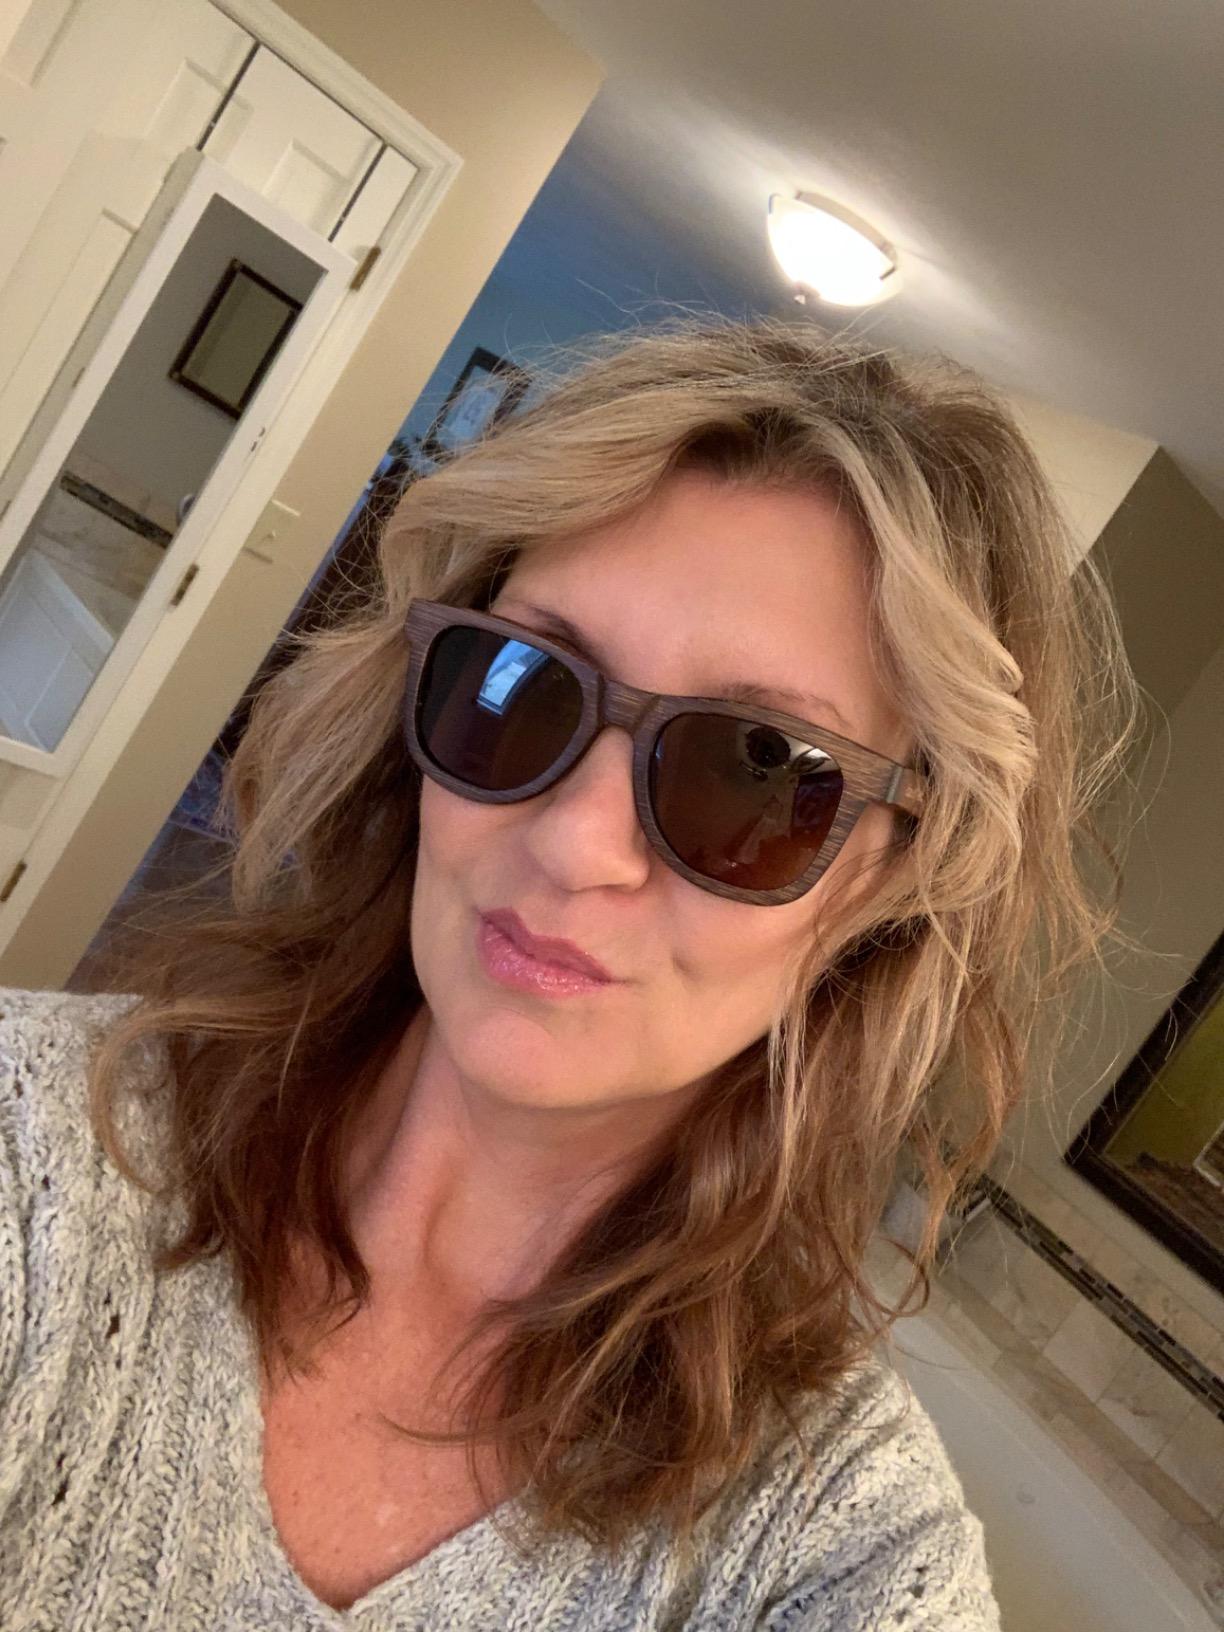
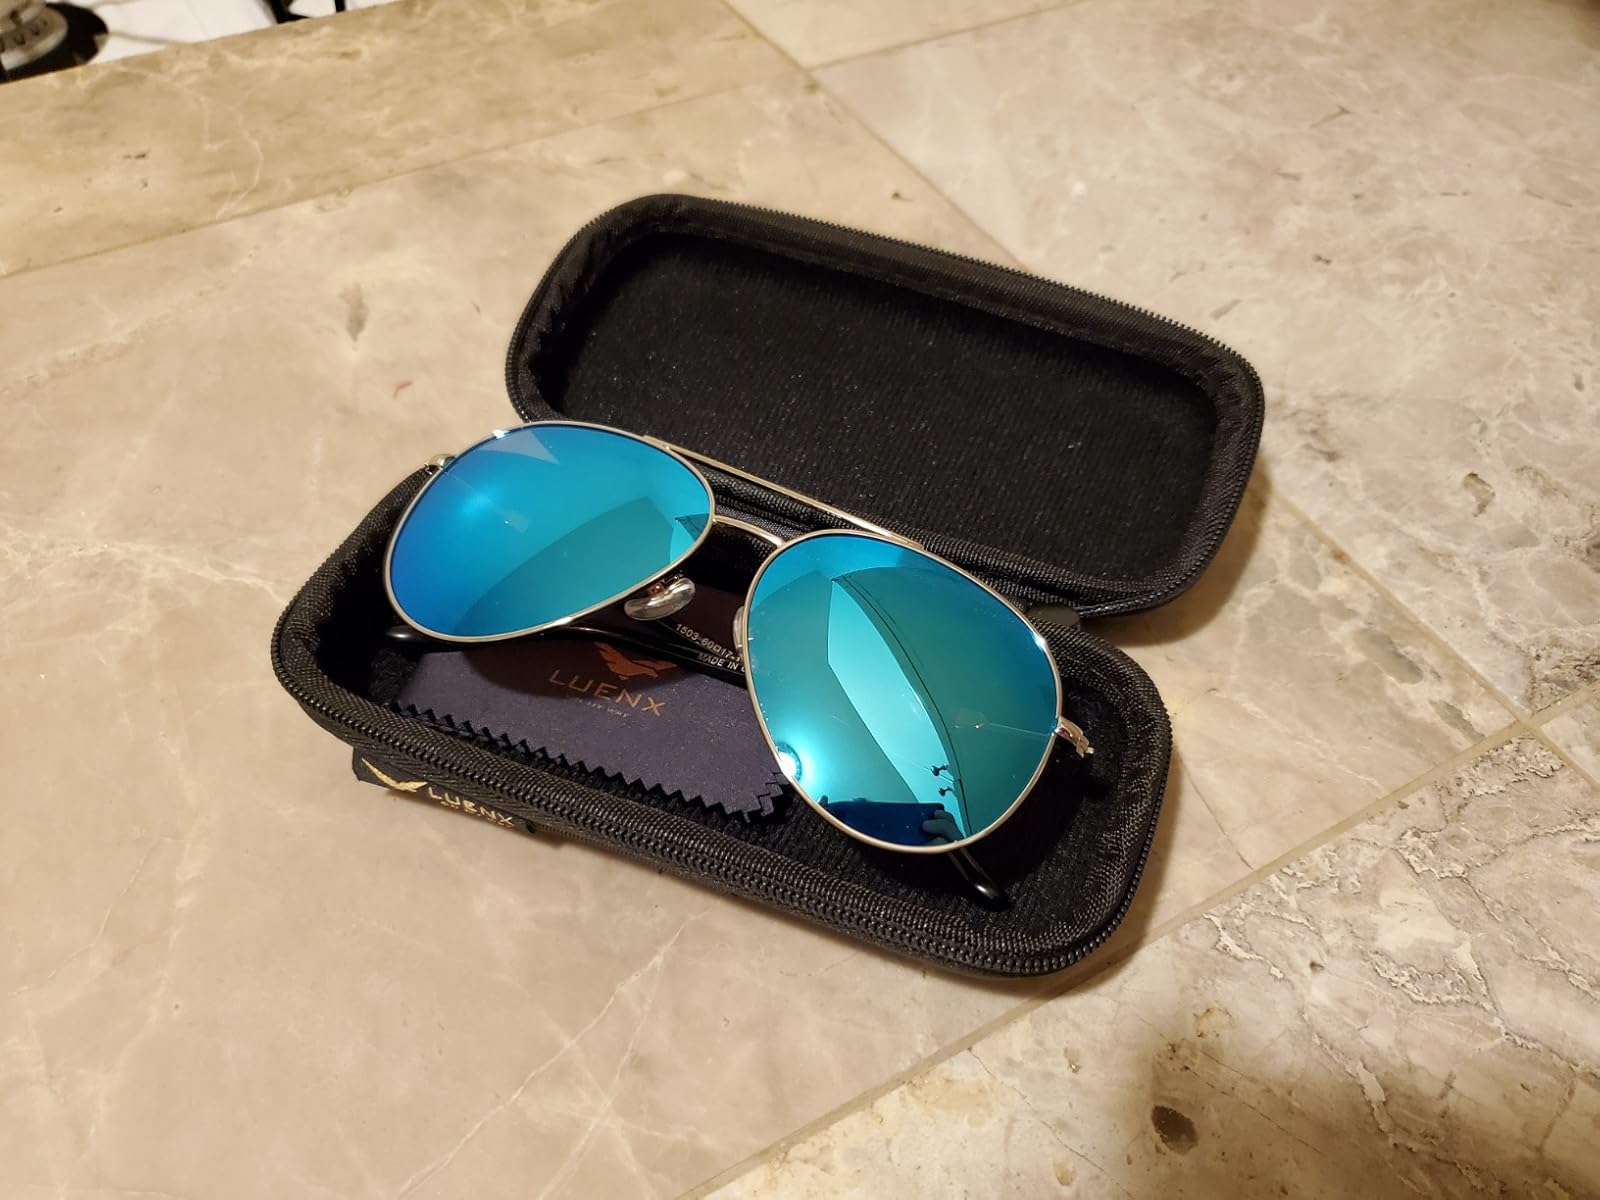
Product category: accessories_sunglasses
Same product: no